Mahmoud Ahmadinejad

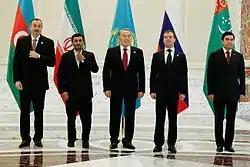
Ahmadinejad with leaders of the Caspian sea bordering nations

In February 2009, after Supreme Audit Court of Iran reported that $1.058 billion of surplus oil revenue in the (2006–2007) budget hadn't been returned by the government to the national treasury, Tensions between Larijani and Ahmadinejad continued into 2013.